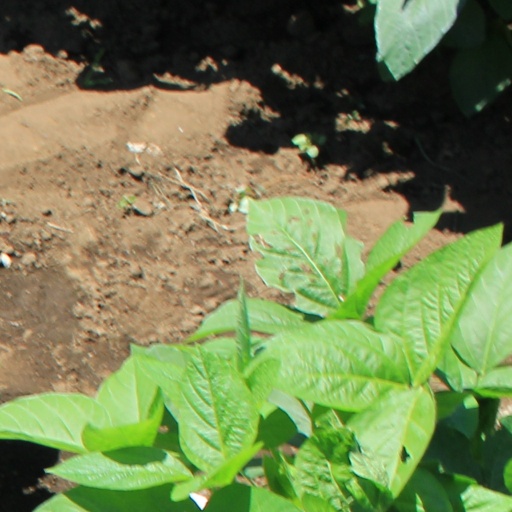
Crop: soybean